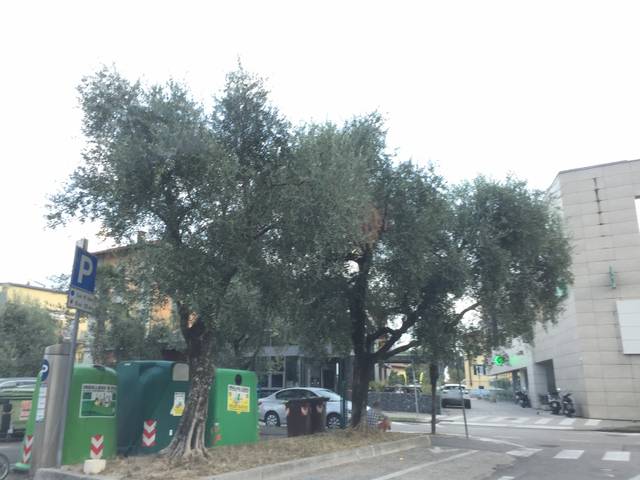
Region: Italy
Coordinates: 45.887, 10.845